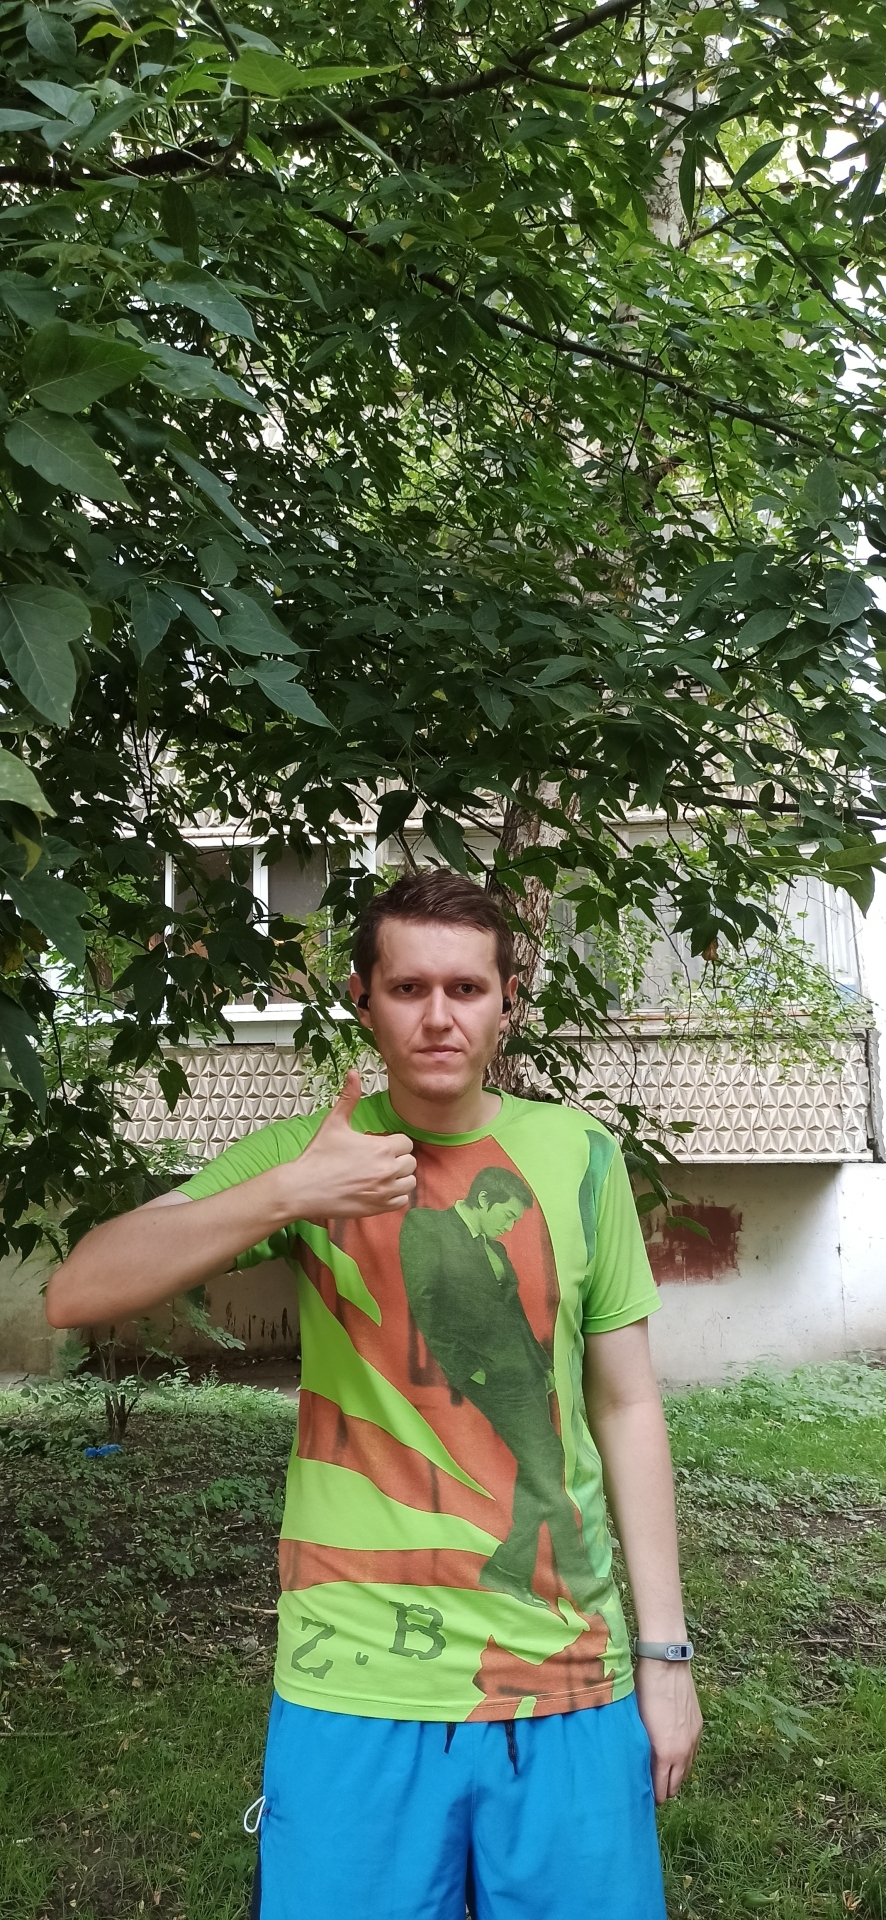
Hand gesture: like